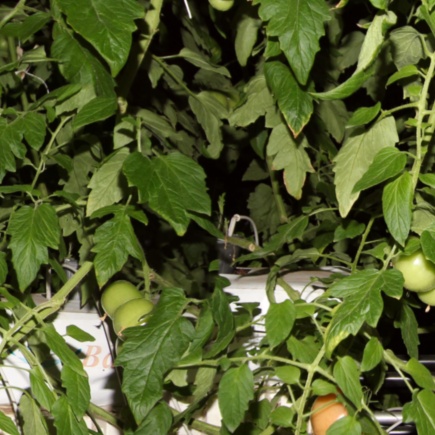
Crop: tomato